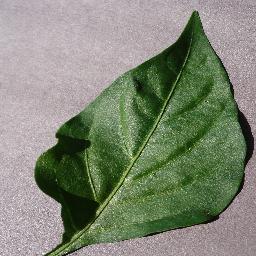
Label: Pepper,_bell___healthy